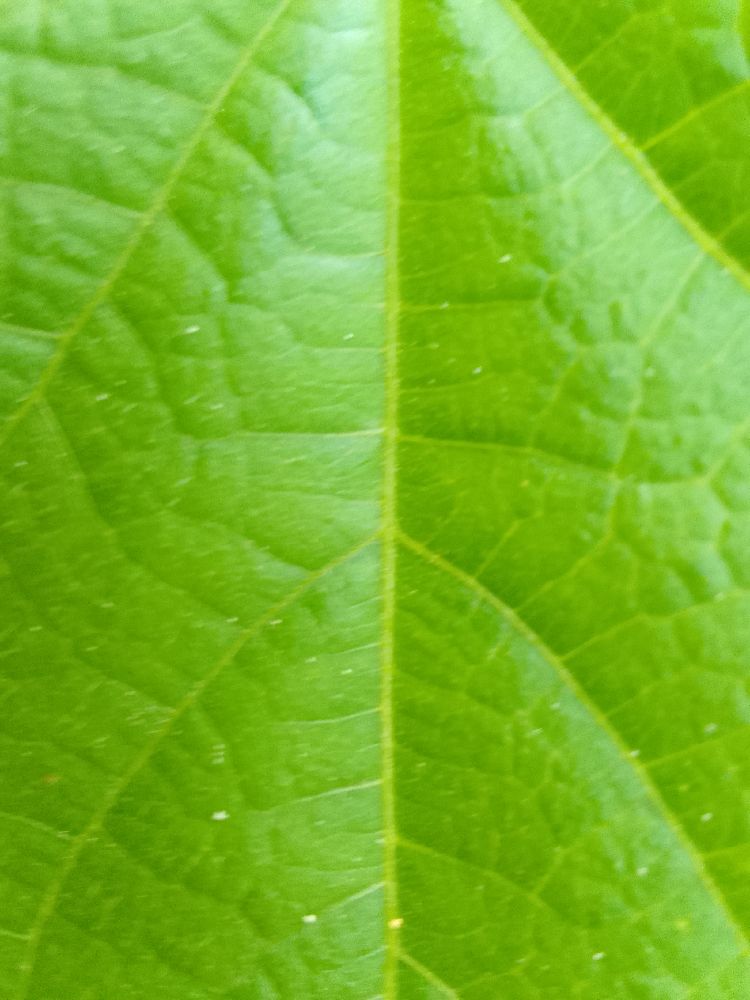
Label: healthy